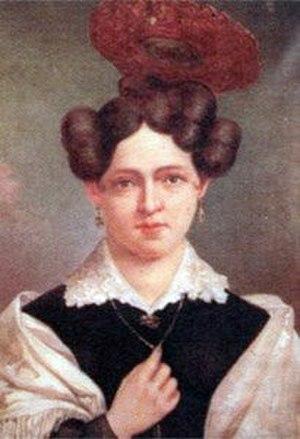
Salamanca est une ville et une commune du Chili de la province de Choapa, elle-même située dans la région de Coquimbo. En 2016, sa population s'élevait à 27 410 habitants. La superficie de la commune est de 3 445 km².